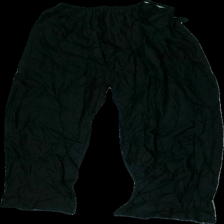
View: back
Type: Trousers
Category: Ladies
Brand: Missing
Colors: Black
Material: 100% Viscose
Cut: Loose
Season: All
Stains: Minor
Damage: stains
Damage location: top left
Price range: <50
Recommended usage: Recycle
Description: bleck loose overlap trousers